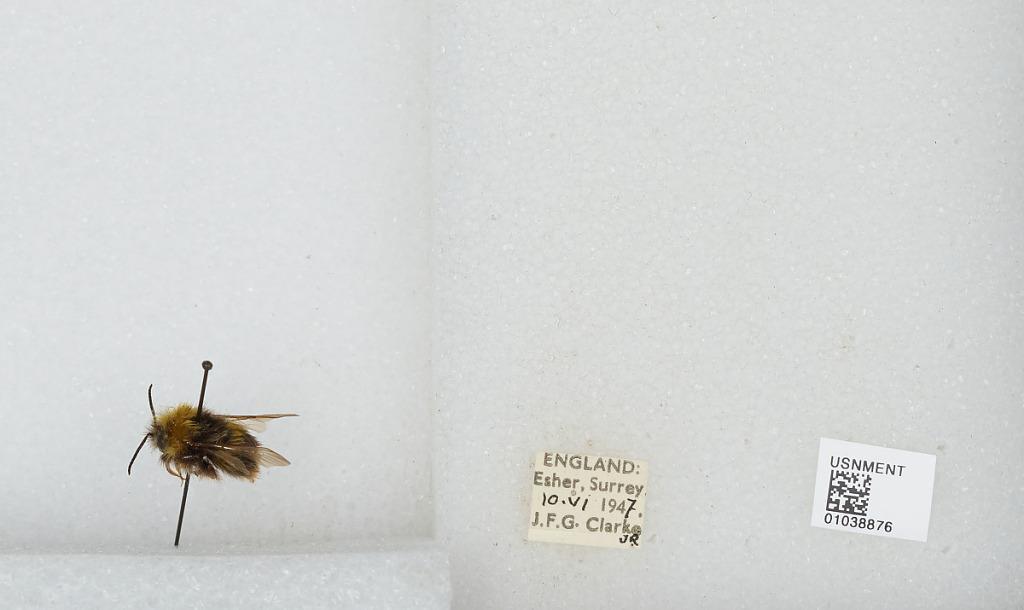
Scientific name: Bombus (Pyrobombus) pratorum (Linnaeus)
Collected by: J. Clarke
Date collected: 1947-6-10
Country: United Kingdom
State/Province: England
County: Surrey
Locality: Esher
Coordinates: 51.3691, -0.365